Amarone

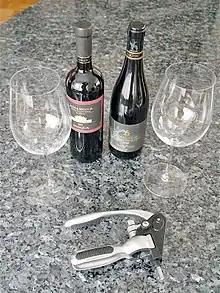
Two unopened bottles of Amarone

Amarone della Valpolicella, usually known as Amarone, is an Italian DOCG denomination of typically rich dry red wine made from the partially dried grapes of the Corvina (45–95%, of which up to 50% could be substituted with Corvinone), Rondinella (5–30%) and other approved red grape varieties (up to 25%).